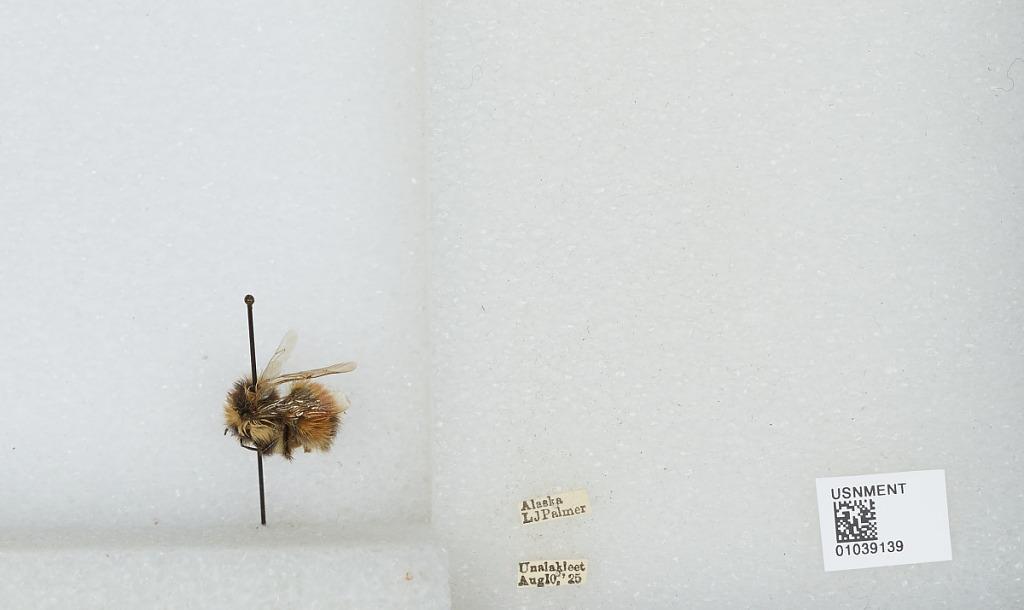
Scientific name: Bombus (Thoracobombus) pascuorum (Scopoli)
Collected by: L. Palmer
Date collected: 1925-8-10
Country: United States
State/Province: Alaska
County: Nome
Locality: Unalakleet
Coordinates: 63.8789, -160.79